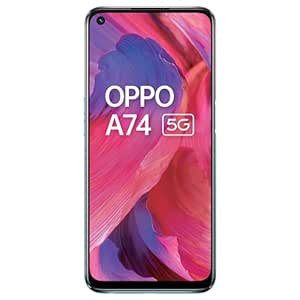
OPPO A74 5G (Fantastic Purple
Category: Electronics
Price: 15490 (list price: 20990)
Rating: 4.2 (32,916 ratings)
About this product: 6.49" Inch 16.5cm FHD+ Punch-hole Display with 2400x1080 pixels. Larger screen to body ratio of 90.5%.Side Fingerprint Sensor|Qualcomm Snapdragon 480 5G GPU 619 at 650 MHz Support 5G sim Powerful 2 GHz Octa-core processor, support LPDDR4X memory and latest UFS 2.1 gear 3 storage|5000 mAh lithium polymer battery|48MP Quad Camera 48MP Main + 2MP Macro + 2MP Depth Lens 8MP Front Camera|Memory, Storage & SIM: 6GB RAM 128GB internal memory expandable up to 256GB Dual SIM nano+nano dual-standby 5G+5G. Color OS 11.1 based on Android v11.0 operating system|Connector type: USB Type C|Display type: LCD